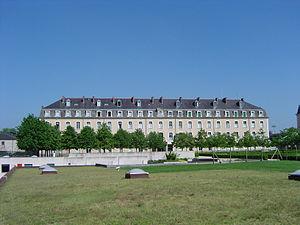
Vitré /vi.tʁe/ est une commune française située dans le département d'Ille-et-Vilaine. Ses habitants sont les Vitréens et les Vitréennes. La ville comptait 18 037 habitants en 2017, ce qui en fait la 14ᵉ plus grande ville de la région et la 522ᵉ de France. Elle est au cœur de la communauté d'agglomération de Vitré Communauté.